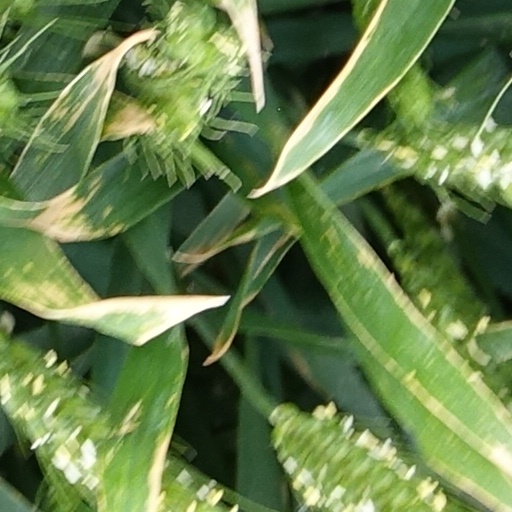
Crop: wheat